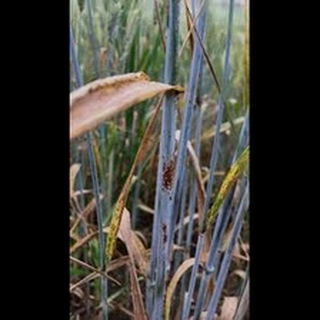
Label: wheat_black_rust